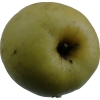
Label: Apple 13